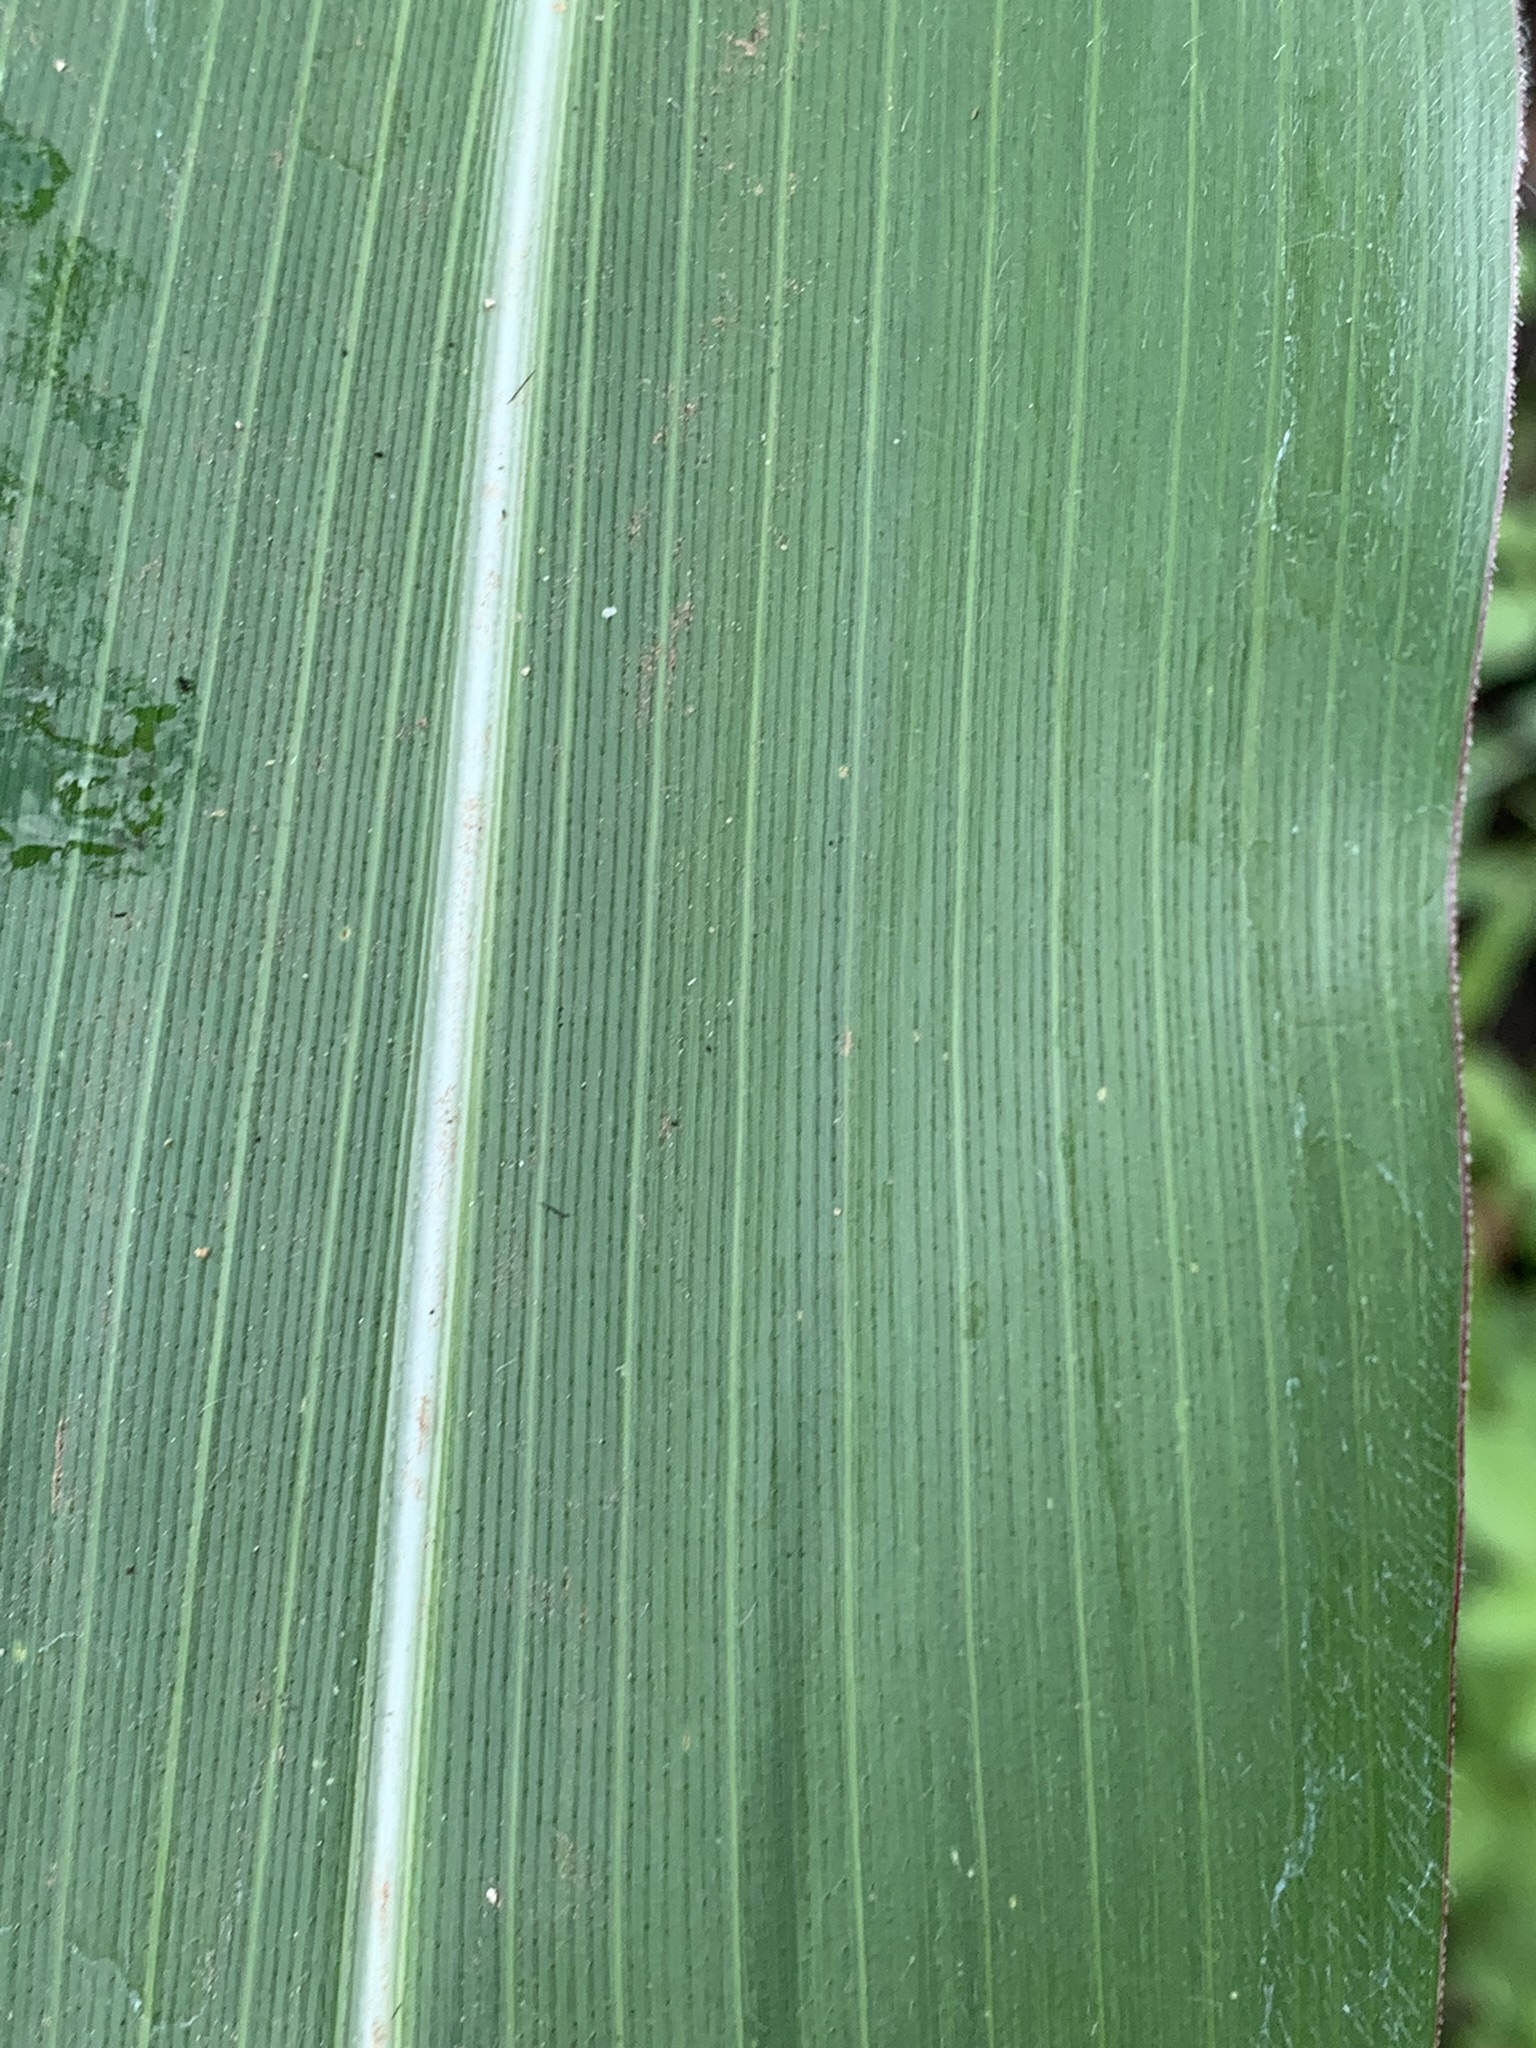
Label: Healthy